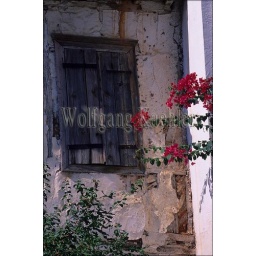
Greece, aegean sea, skopelos, window in old house with bougainvillea